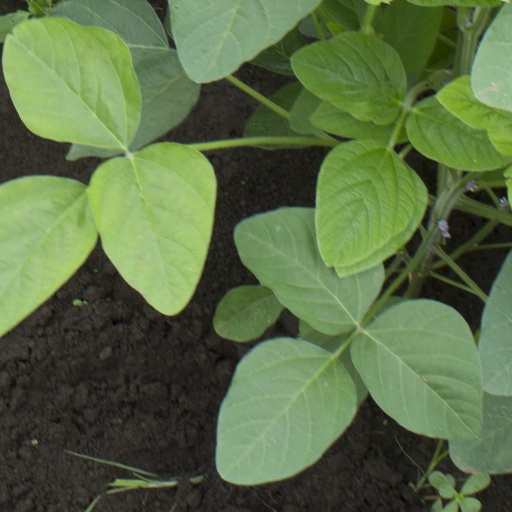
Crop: soybean